Nazi crimes against children

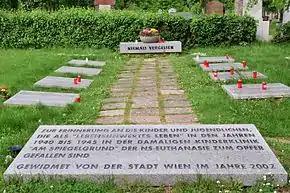
Grave-site memorial from the Am Spiegelgrund clinic in Vienna, where 789 child "patients" were murdered by the Nazis as part of the child euthanasia program.

Nazis established centers for child euthanasia (lit. "pediatric specialty care units") in 1939 as part of their program to eliminate disabled people. Those centers were responsible for killings of thousands of children; others were sterilized. The number of children with disabilities that were exterminated by the Nazis is estimated to be between 5,000 and 25,000. Some of such children were subject to medical experiments before their death.